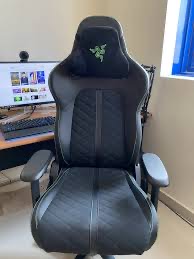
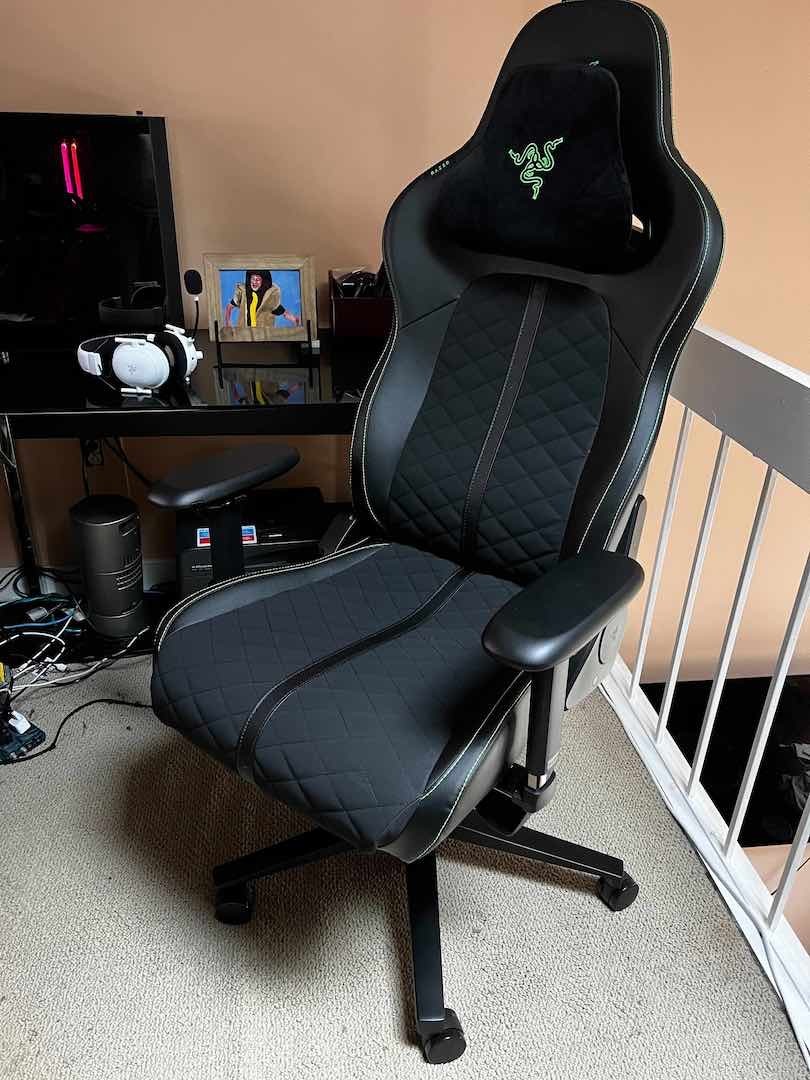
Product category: items_chair
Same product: yes